Flash (Jay Garrick)

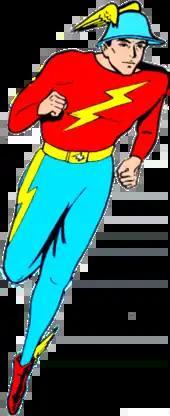
Jay Garrick as the Flash, in his original costume, during the 1940s, in a page of "Flash Comics" #1 (January 1940). Art by the character's co-creator Harry Lampert.

Jason Peter Garrick is a college student. Prior to 1940 (later retconned to 1938) while working for his academic advisor Professor Hughes, Jay accidentally inhaled hard water vapors after taking a smoke break in his laboratory where he had been working (later stories would change this to heavy water vapors). As a result, he finds that he can run at superhuman speed and has similarly fast reflexes. Retcons imply that the inhalation simply activated a latent metagene.